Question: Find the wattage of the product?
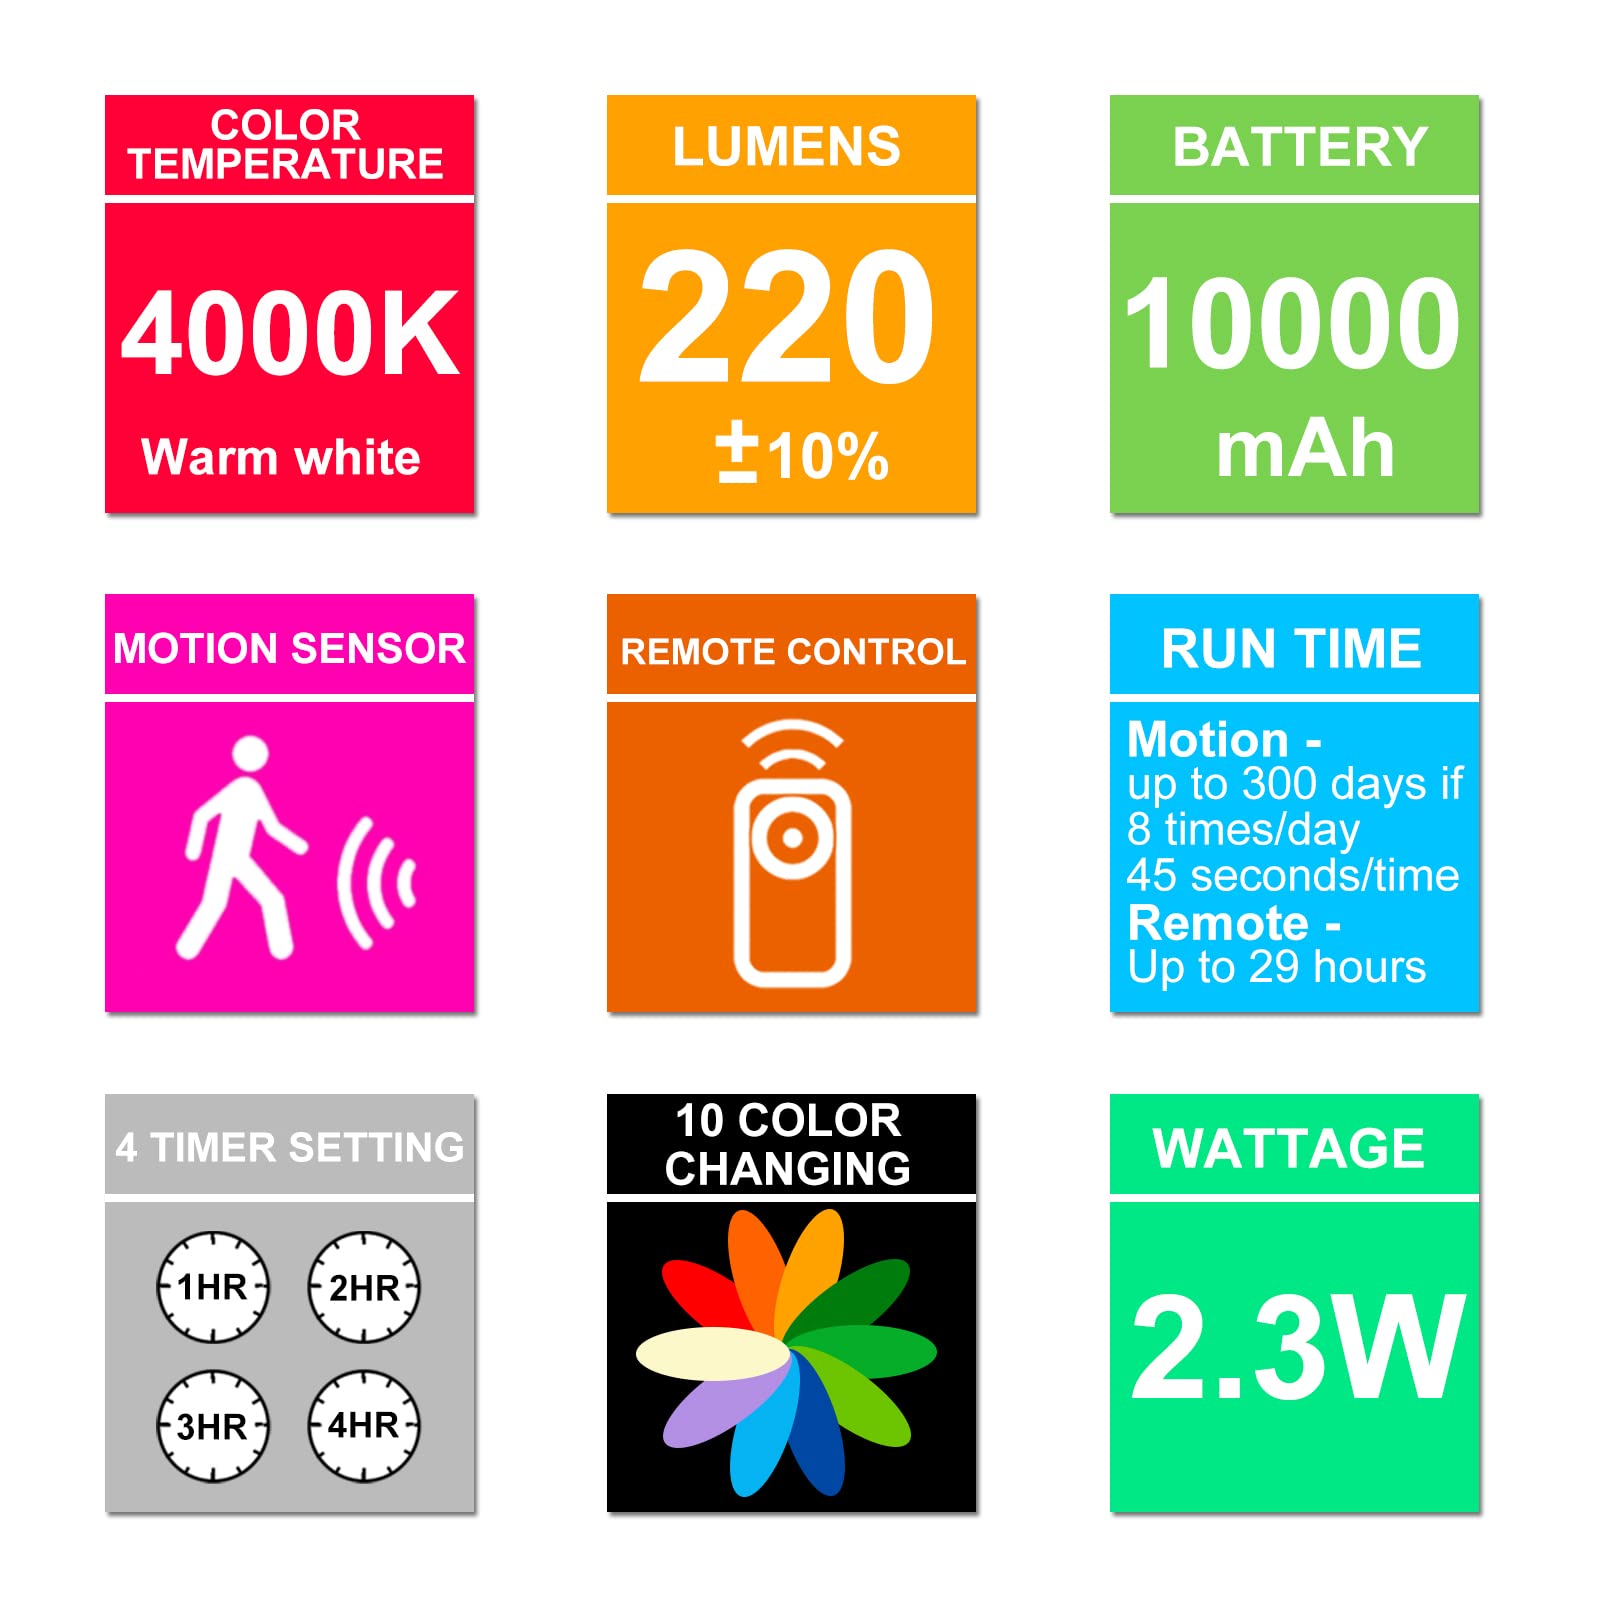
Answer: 2.3 watt